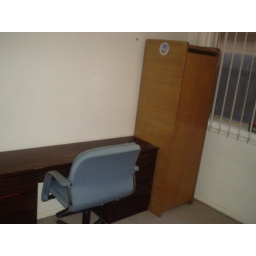
A study table with four drawers in two sides. A comfortable moving chair with wheels